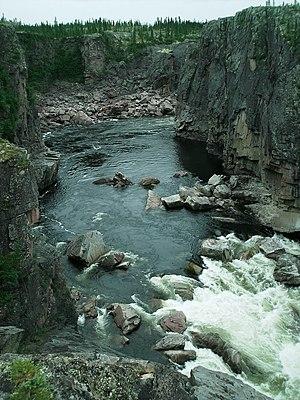
La rivière Caniapiscau est une rivière du Québec. Un des deux principaux affluents de la rivière Koksoak avec la rivière aux Mélèzes, elle traverse le Nunavik du sud au nord sur 400 kilomètres. Elle contribue au bassin hydrographique de la baie d'Ungava. Depuis la construction du complexe La Grande, qui a détourné son cours supérieur à compter de 1981, la rivière prend sa source en aval de l'évacuateur de crues Duplanter du réservoir de Caniapiscau.